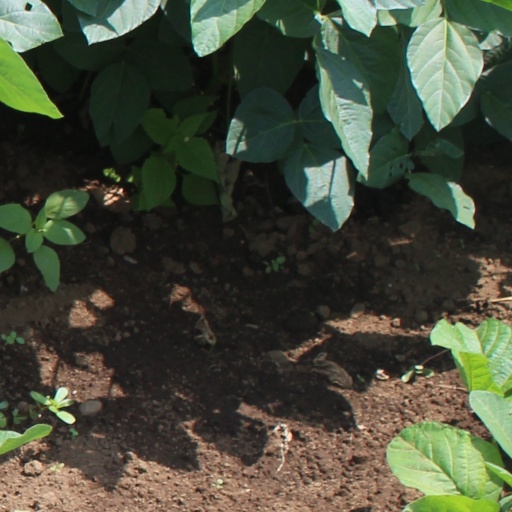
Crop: soybean